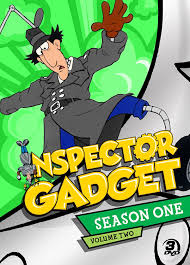
Portrait style: Cartoon Portrait